Zolotyi Potik castle

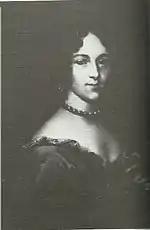
Maria Amalia Mohylanka, Zolotyi Potik Castle founder

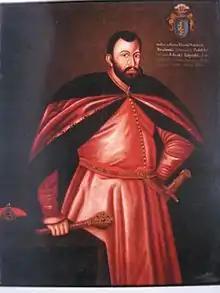
Castle founder, Potocki Stefan

The Voivode of Bracław and a wealthy Polish nobleman Stefan Potocki and his spouse, Maria Amalia Mohylanka, funded the castle construction at the turn of 16th to 17th centuries to the order of the Polish King Sigismund III Vasa. At the end of 18th century it was a residence of Jan Potocki’s family, who was the founders' son and its owner. The castle had been serving as his headquarter on the verge of Turk-Tatar inroad and following its destruction on September 1676.